One Bennett Park

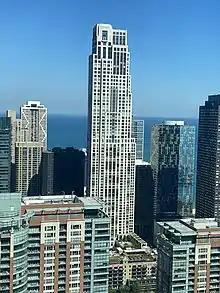
One Bennett Park from St. Regis Chicago, 2022

The building was designed by Robert A.M. Stern Architects who have designed similar buildings, such as 15 Central Park West, 30 Park Place, and 220 Central Park South. It will reach 843 feet at its architectural height and total 69 stories, making it the 12th tallest building in Chicago. The tower will also be overseen by GREC Architects as the Architect of Record. Consultants include Thornton Tomasetti as the structural engineer and WMA Consulting Engineers LLC as the MEP/FP Engineer and the sustainability consultant.